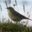
Label: bird